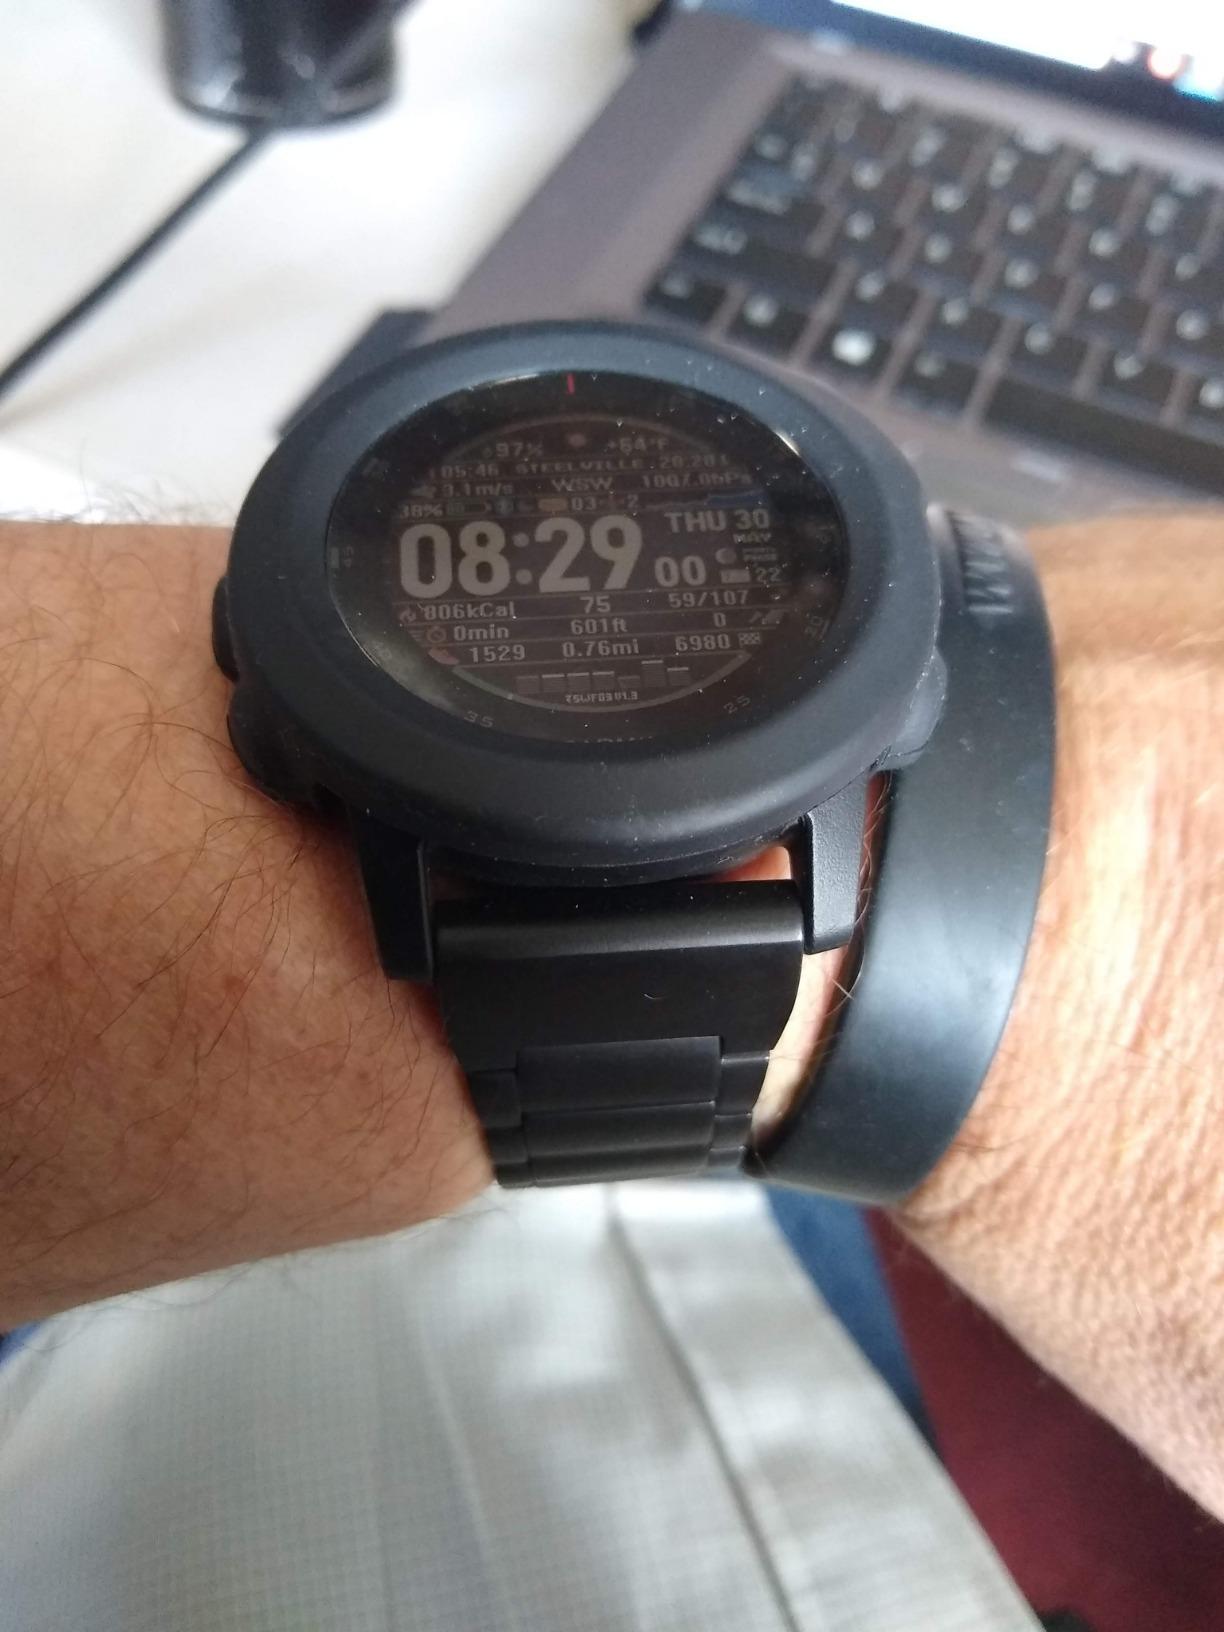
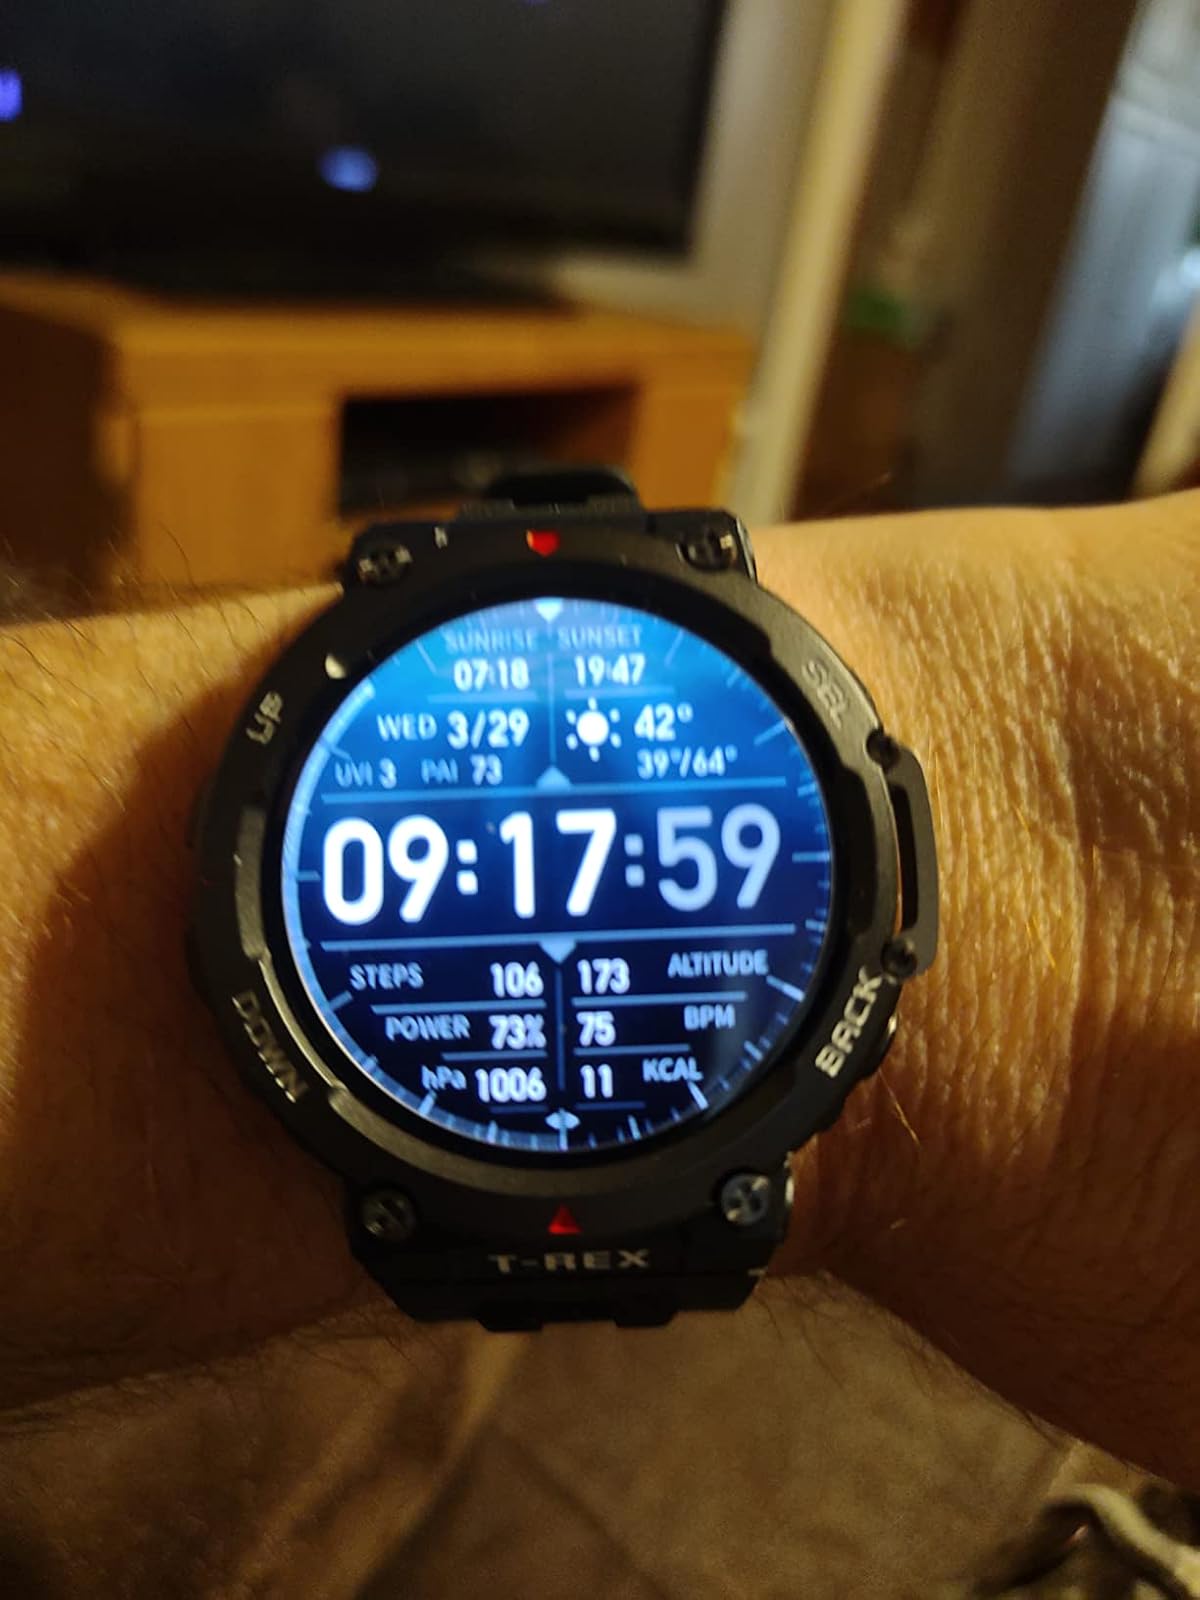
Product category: smartwatch
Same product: no